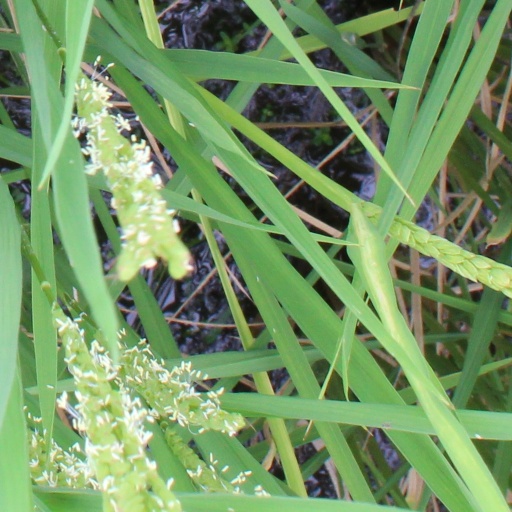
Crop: rice